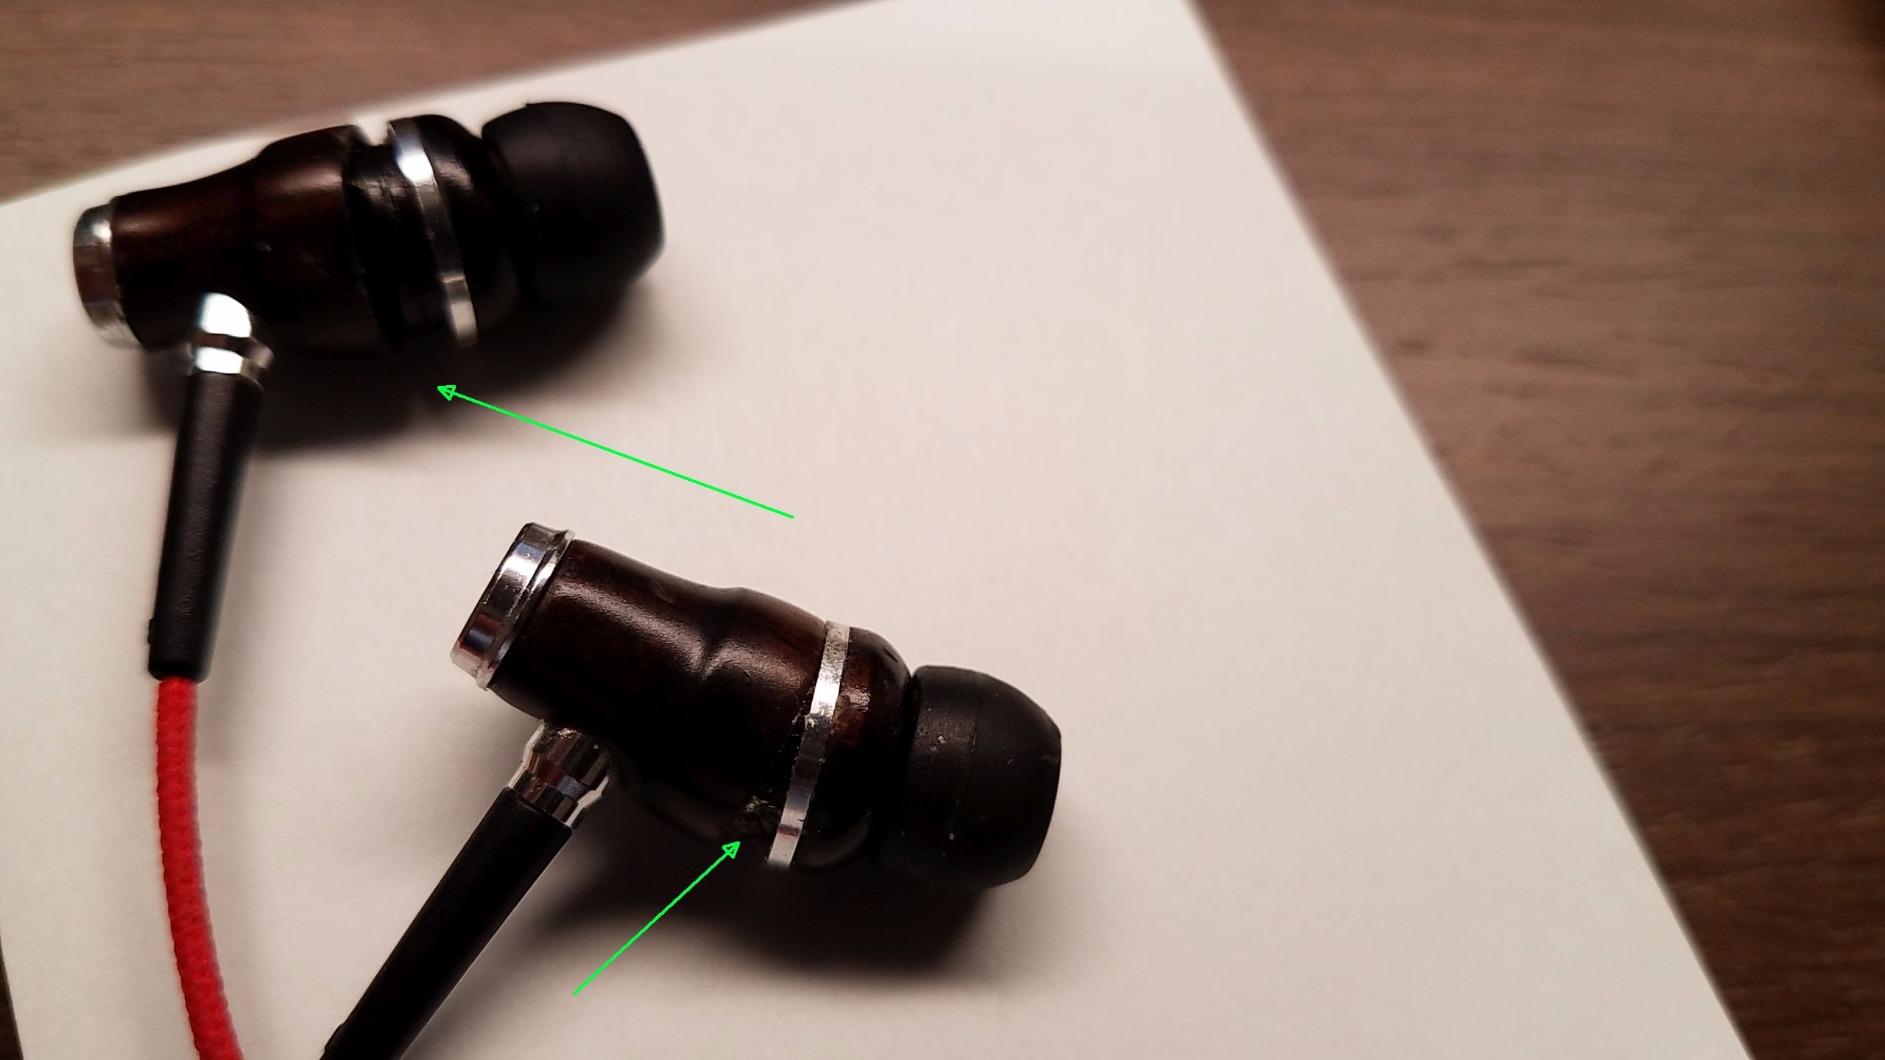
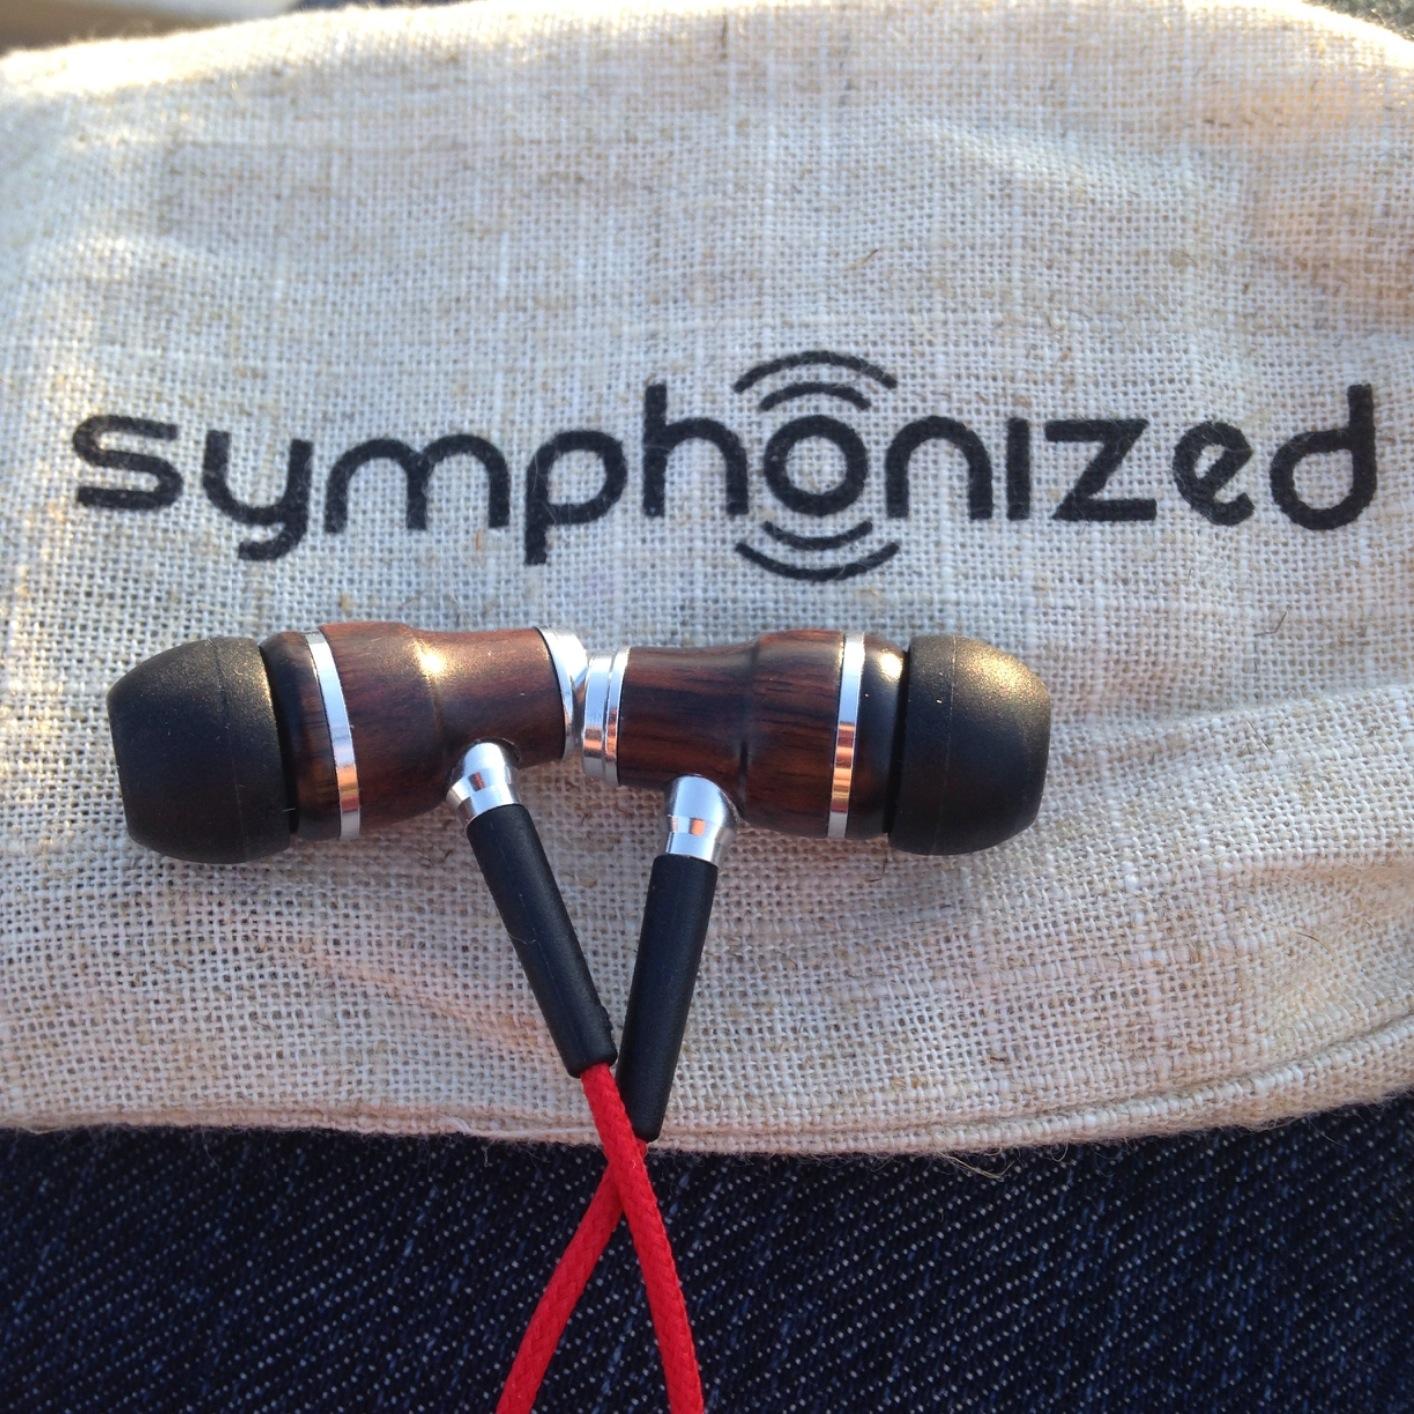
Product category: headphones
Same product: yes